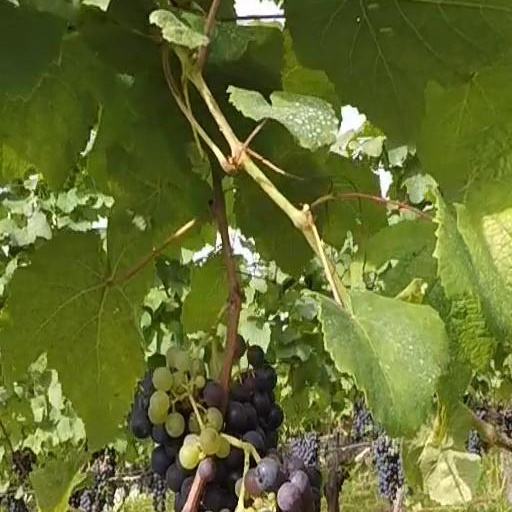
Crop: grape